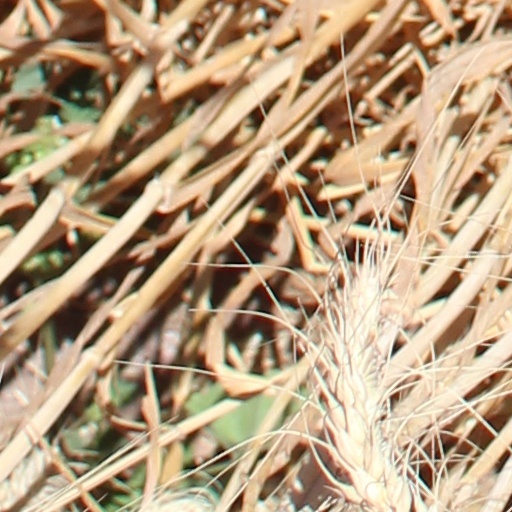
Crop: wheat